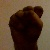
The image shows a hand gesture representing the letter 'S' in Indian Sign Language.